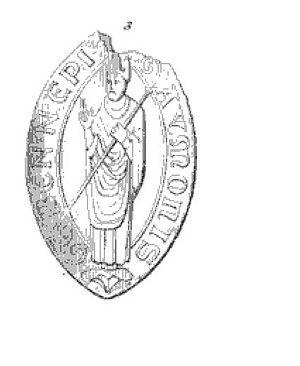
Le bâton cantoral ou bâton de chantre, bâton de préchantre, appelé aussi autrefois, « virga regia », « sceptre », est le symbole de l'autorité du chantre et un signe honorifique. Le grand chantre le recevait le jour de sa nomination avec sa chape, la clef de la chantrerie, et le mettait sur ses armes.
Aymon ou Aimon II de Grandson, décédé le 21 septembre 1262, est un prélat issu de la famille de Grandson, originaire du Pays de Vaud. Il est évêque de Genève de 1215 à 1260.